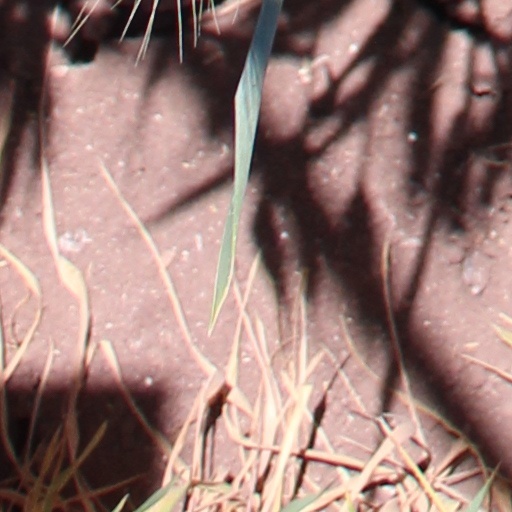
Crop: wheat